Sports in Los Angeles

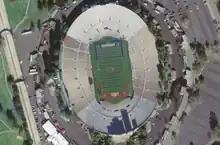
Rose Bowl Stadium satellite view

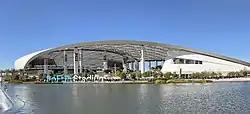
SoFi Stadium serves as home to the Los Angeles Rams, Los Angeles Chargers, and LA Bowl

The metropolitan area boasts 10 NCAA Division I athletic programs. The best-known are the two whose football teams compete in the top-level Football Bowl Subdivision, both of which are in the city of Los Angeles proper: